Sinking cities

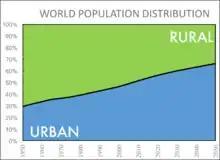
Global Population Urban vs. Rural

Sinking cities are urban environments that are in danger of disappearing due to their rapidly changing landscapes. The largest contributors to these cities becoming unlivable are the combined effects of climate change (manifested through sea level rise, intensifying storms, and storm surge), land subsidence, and accelerated urbanization. Many of the world's largest and most rapidly growing cities are located along rivers and coasts, exposing them to natural disasters. As countries continue to invest people, assets, and infrastructure into these cities, the loss potential in these areas also increases. Sinking cities must overcome substantial barriers to properly prepare for today's dynamic environmental climate.